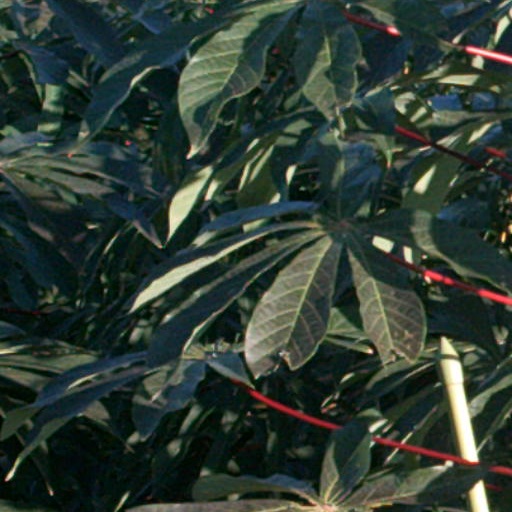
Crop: cassava